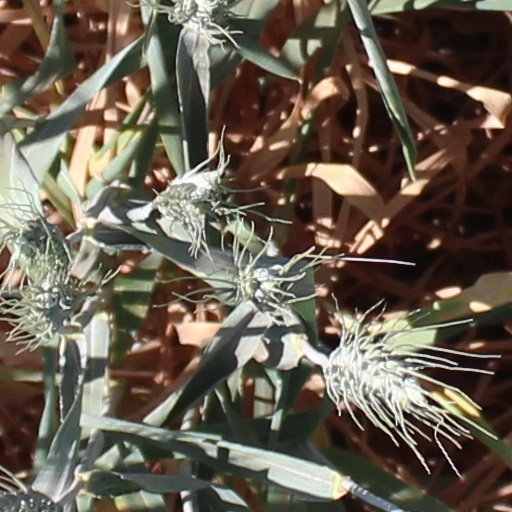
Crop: wheat